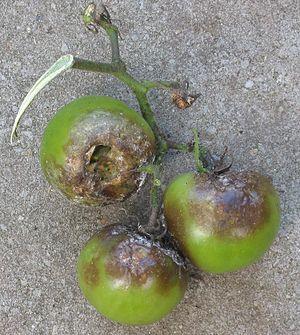
La Tomate est une espèce de plantes herbacées du genre Solanum de la famille des Solanacées, originaire du Nord-Ouest de l'Amérique du Sud, largement cultivée pour son fruit. Le terme désigne aussi ce fruit charnu. La tomate se consomme comme un légume-fruit, crue ou cuite. Elle est devenue un élément incontournable de la gastronomie dans de nombreux pays, et tout particulièrement dans le bassin méditerranéen.